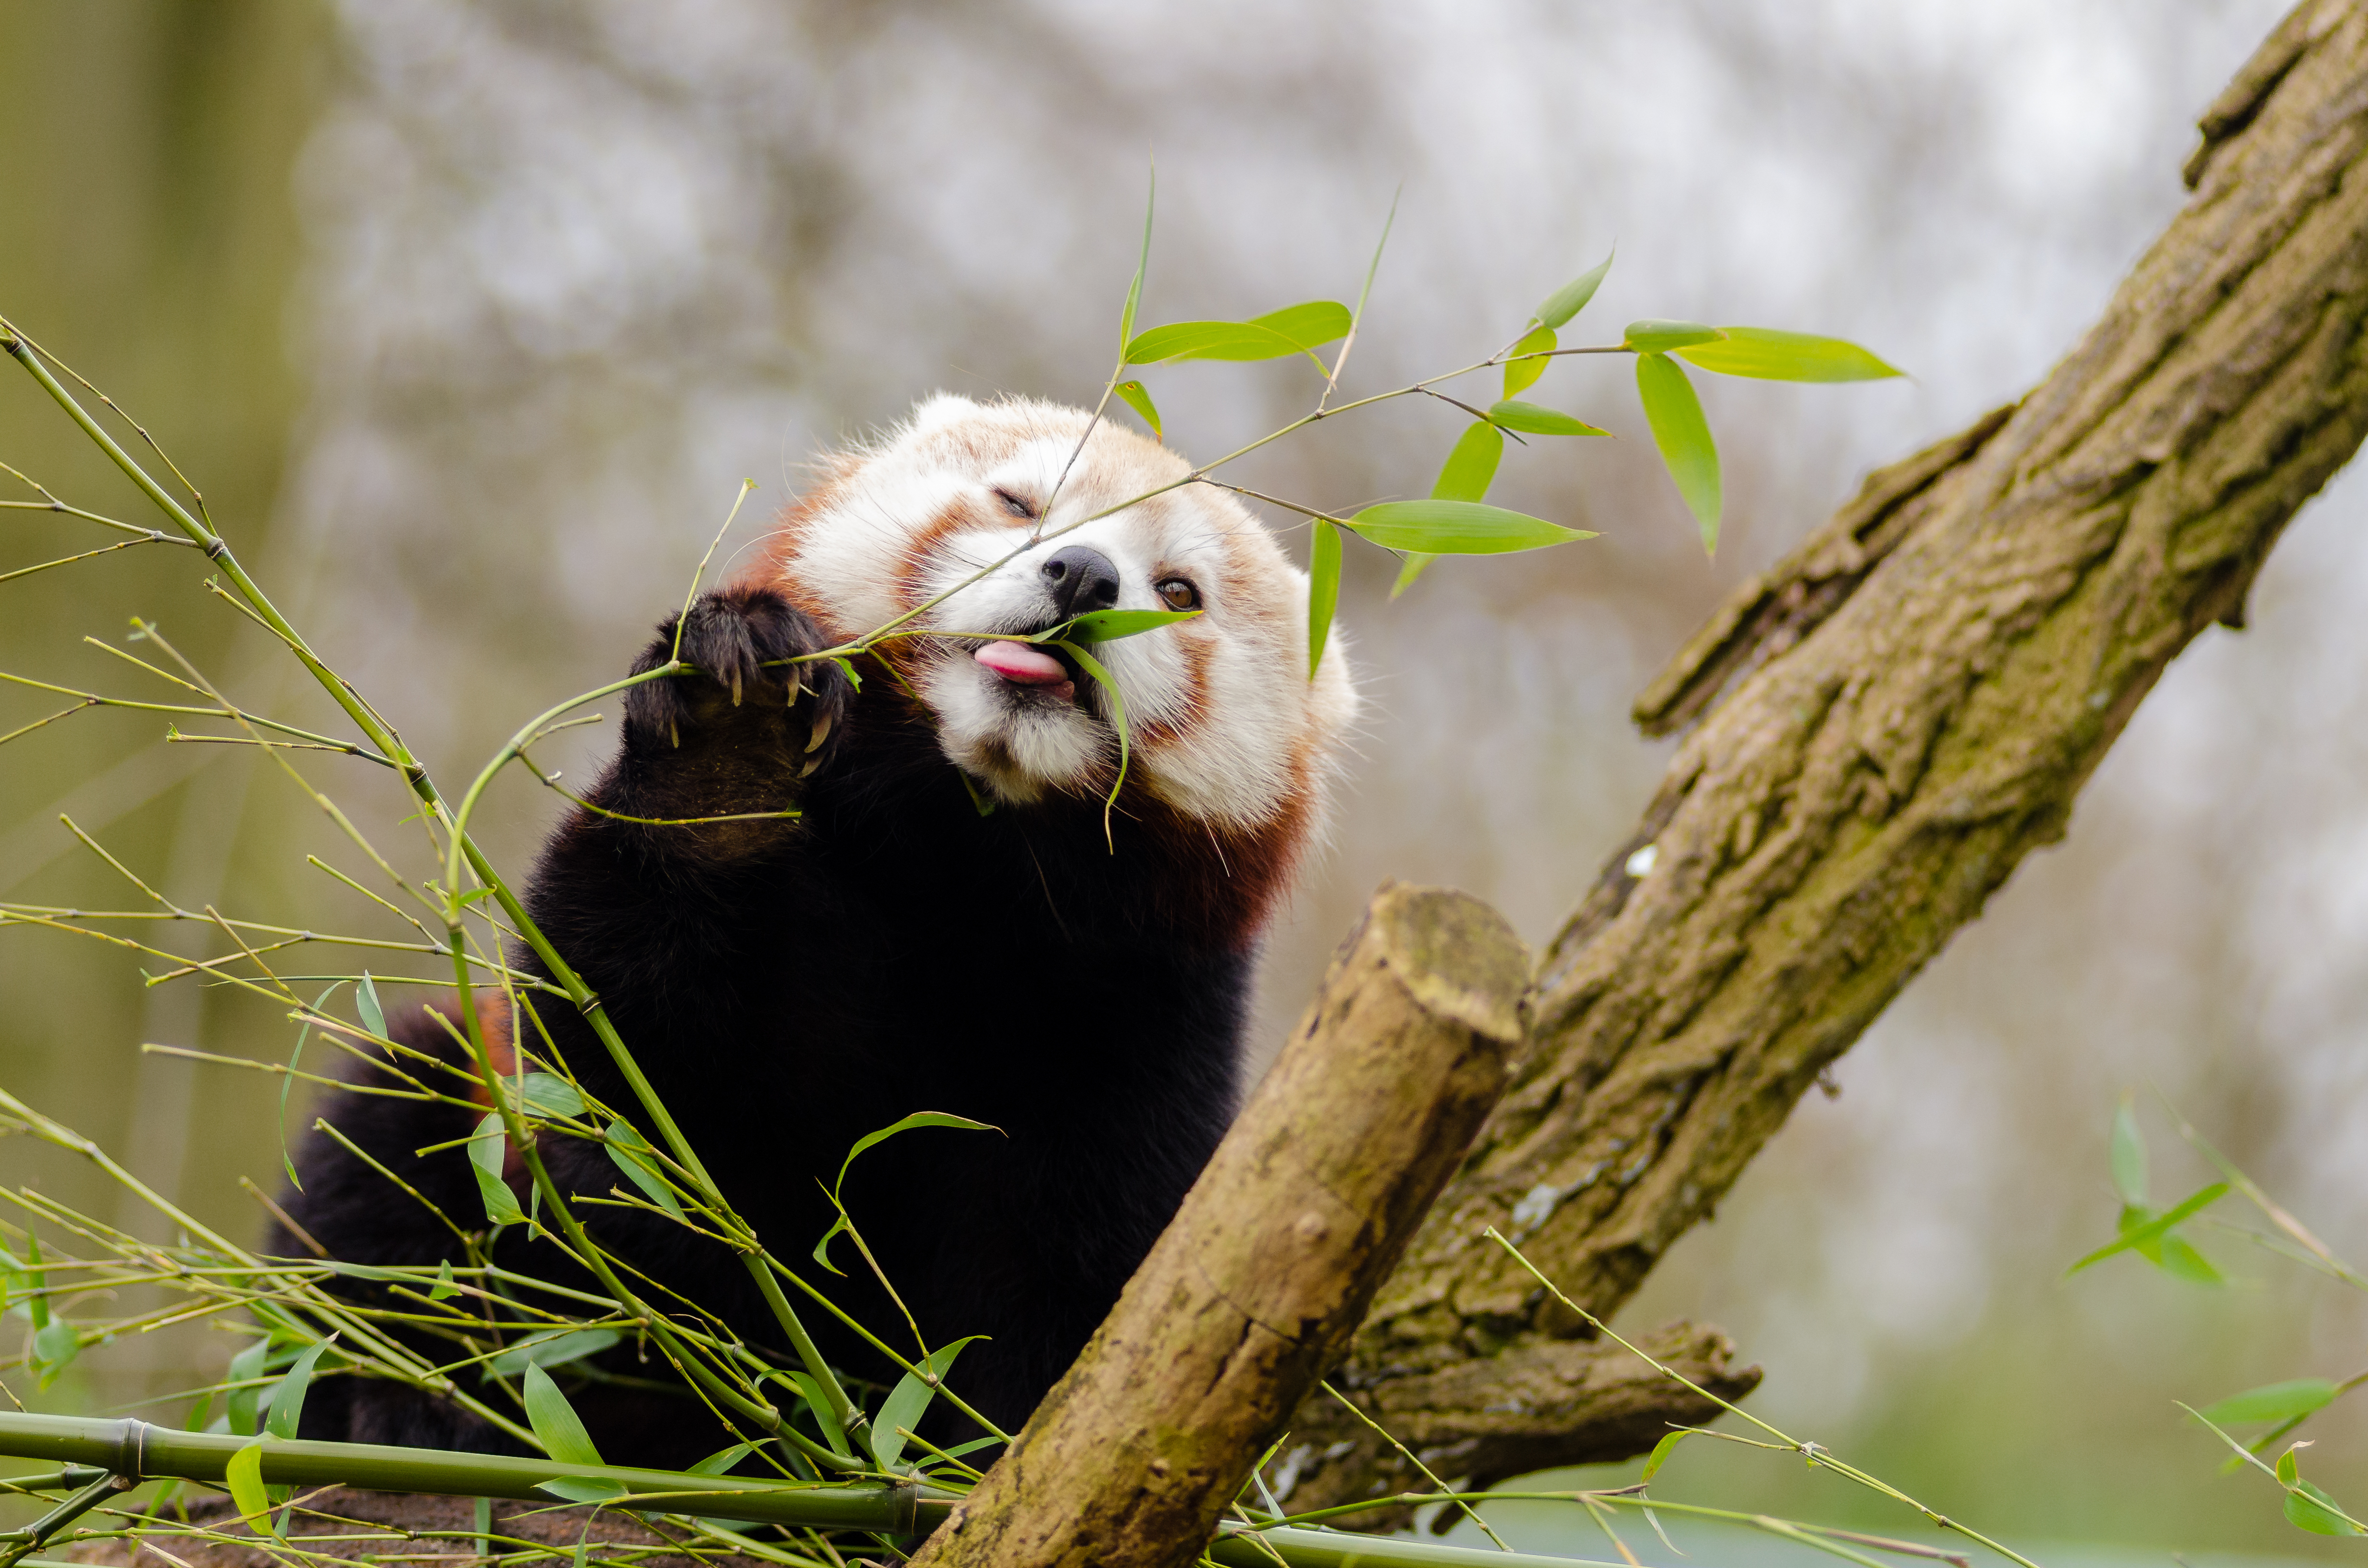
tree, nature, branch, cold, winter, bird, bokeh, vintage, sweet, flower, feet, animal, cute, female, wildlife, zoo, fur, orange, young, green, high, red, beak, foot, nikon, fauna, panda, 2015, face, nose, paw, tail, animals, ears, endangered, vertebrate, germany, deutschland, natur, paws, tier, iso, ss, fell, grn, gesicht, baum, adorable, bamboo, d7000, roter, kleiner, niedlich, sues, suess, species, bedrohte, tierart, tierpark, weiblich, jungtier, jung, ohren, schwanz, nase, bedroht, ailurus, fulgens, mozilla, firefox, wochenende, weekend, kalt, perching bird